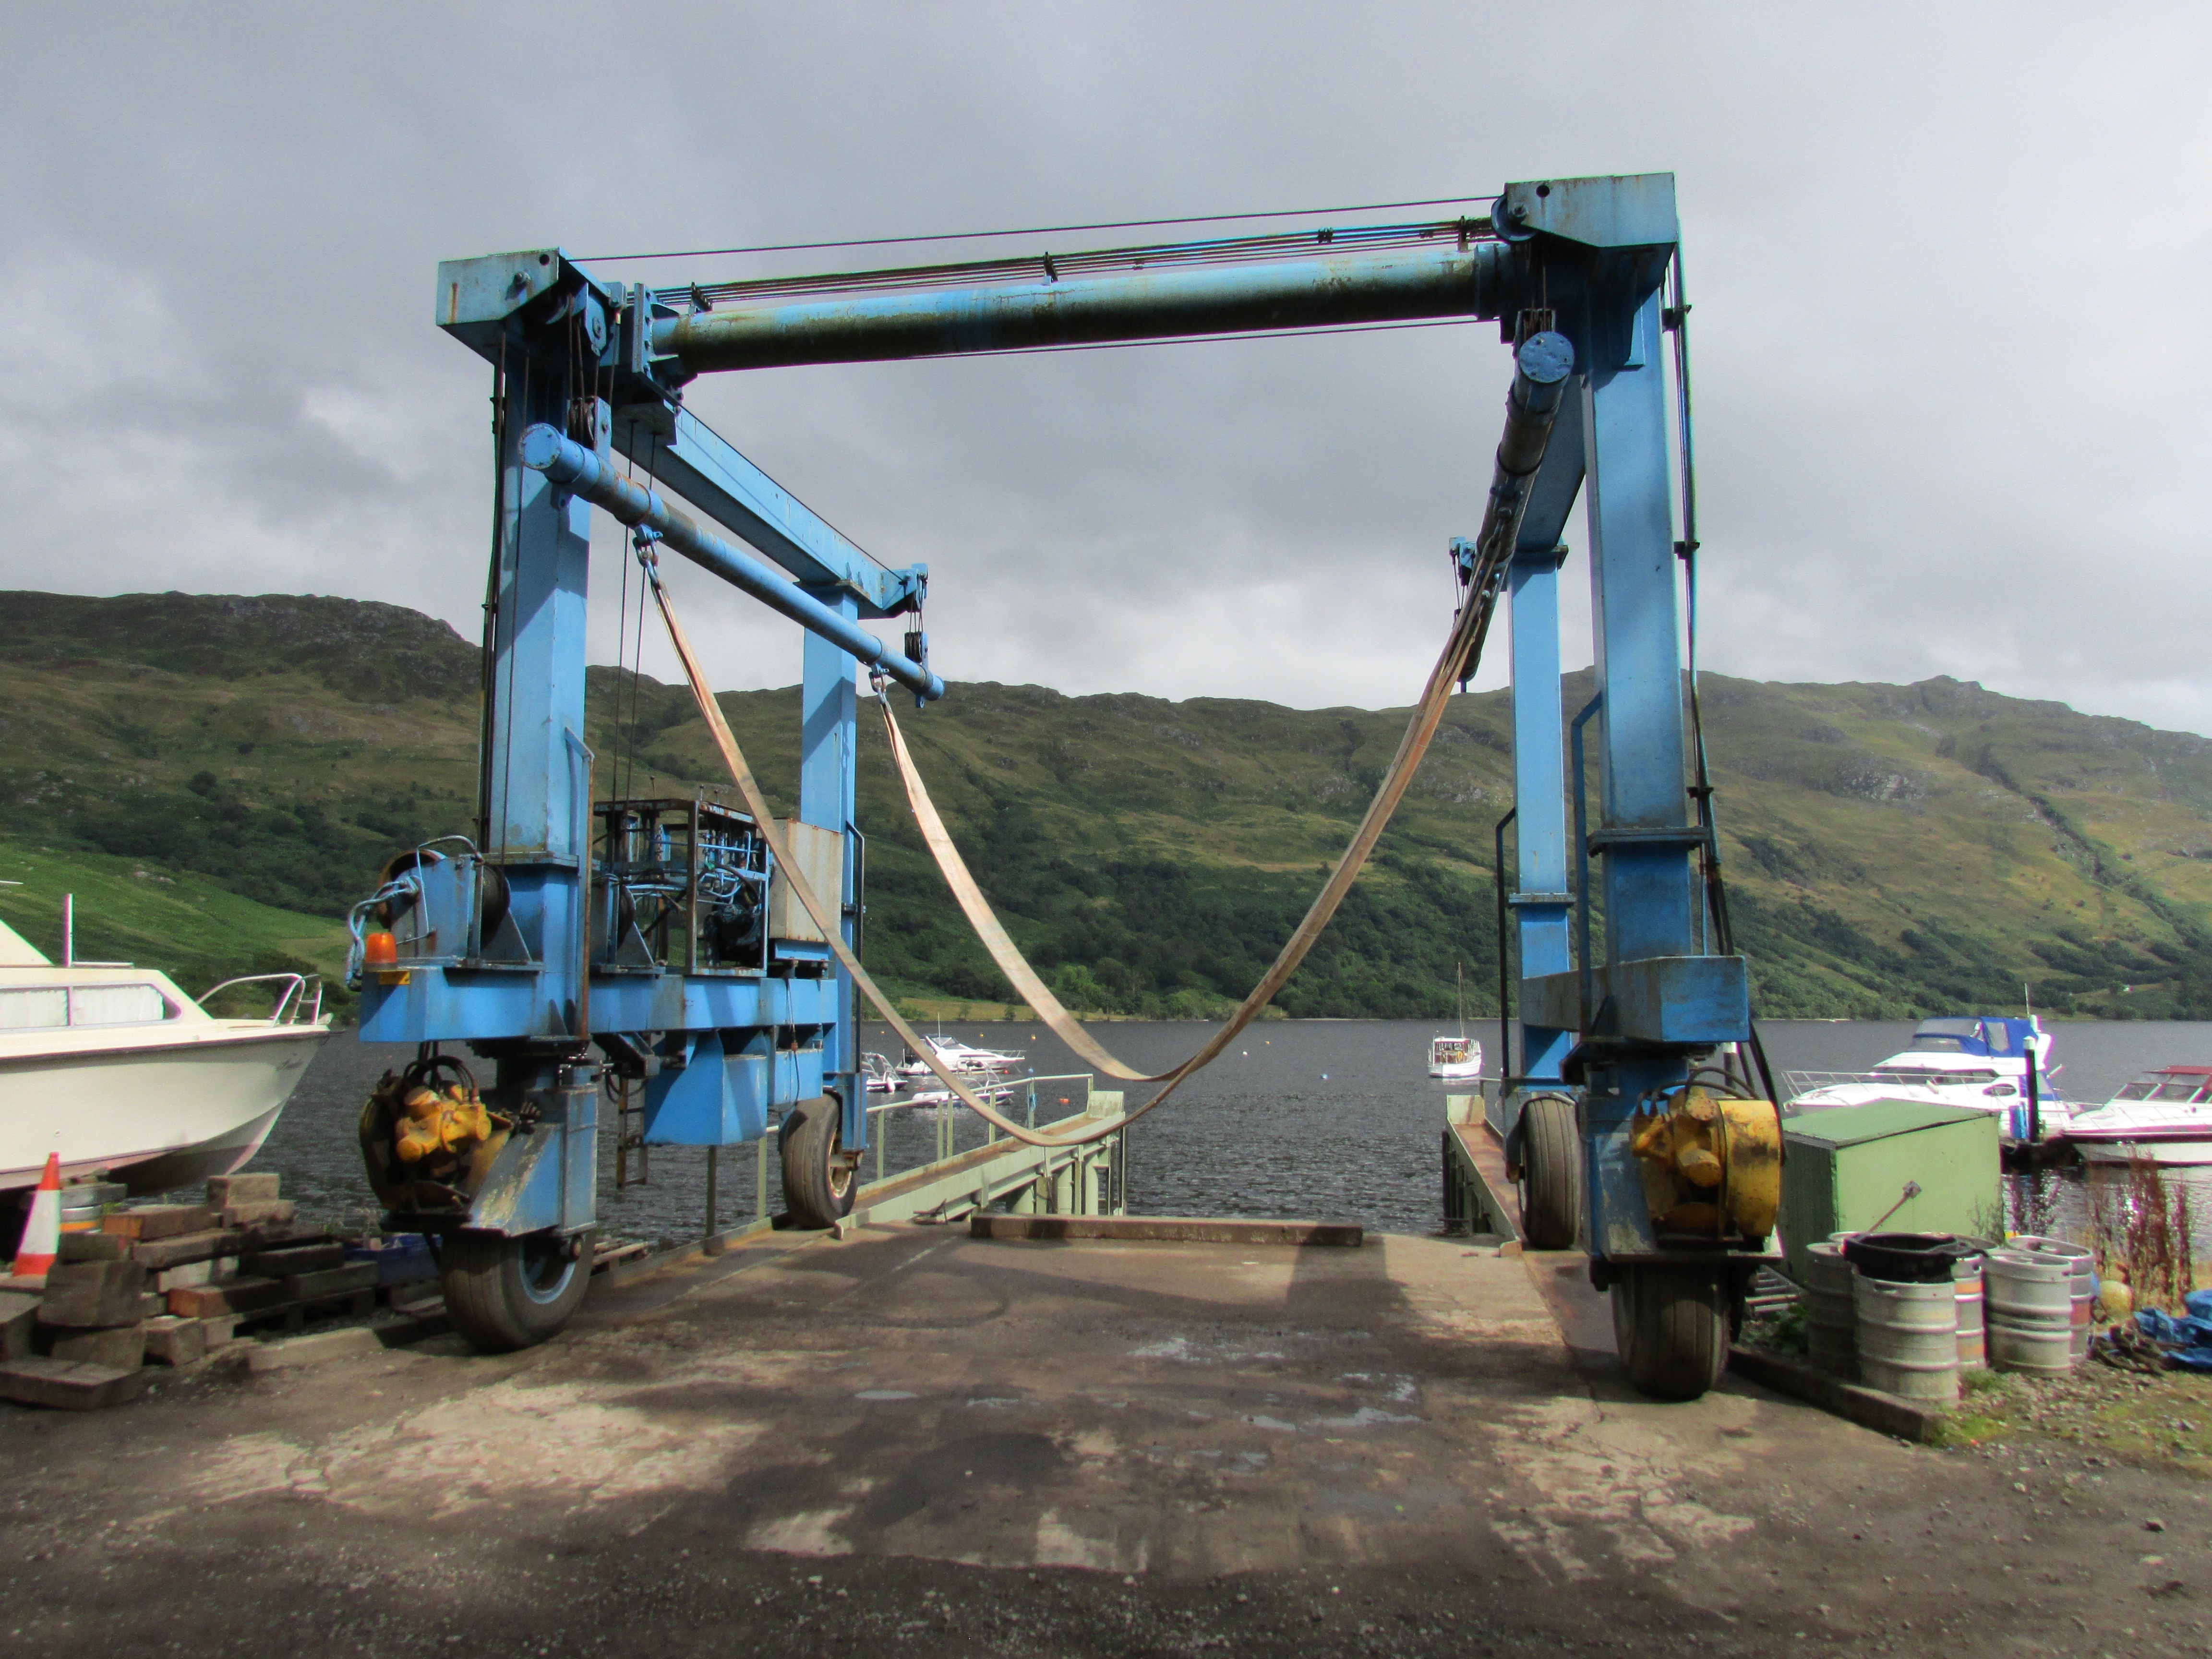
boat, ship, asphalt, transportation, vehicle, yacht, harbor, marina, port, engineering, nautical, scotland, crane, trossachs, loch lomond, rotate, boat lift, construction equipment, boat hoist